Rostang of Arles

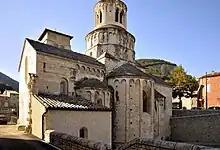
Basilica of Cruas

Rostang became a monk, and then became abbot of Aniane in the diocese of Maguelonne.